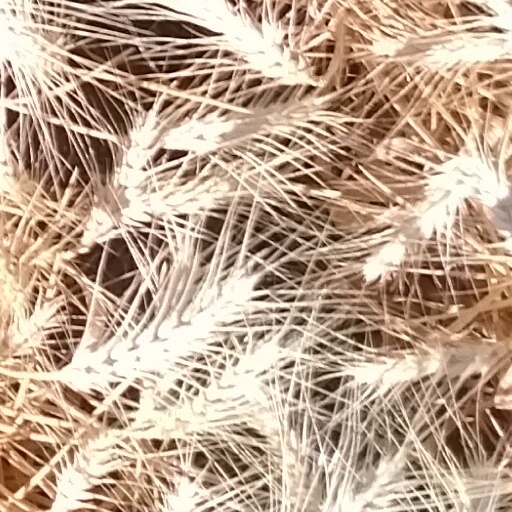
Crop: wheat